Mark T. Vande Hei

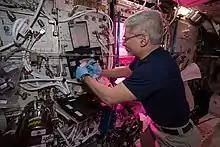
Astronaut Mark Vande Hei harvests plants grown on petri plates during Expedition 66

On September 14, 2021, it was announced that Vande Hei and Pyotr Dubrov had their six-month stays on the station extended by another six months. This means Vande Hei broke the record for the longest spaceflight by an American astronaut with 355 days. Later, Francisco Rubio broke his record with a total of 371 days in September 2023.